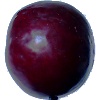
Label: Plum 2